Chifley Tower

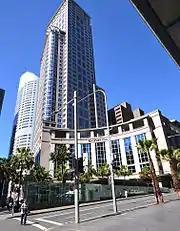
Tower from the south with ground plaza at street level

Chifley Tower is built on an irregularly shaped plot. Due to the organic development of Sydney's street pattern, the streets that run north from this area form a skewed grid that is aligned differently to the streets that run south from this area, which form another skewed grid. The cross streets immediately north and south of the site (Bent and Hunter), on the other hand, follow meandering alignments that do not align with these skewed grids.